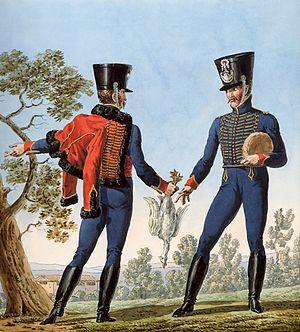
Le régiment Colonel-Général hussards est un régiment de cavalerie français d'Ancien Régime créé en 1779 devenu sous la Révolution le 4ᵉ régiment de hussards.